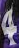
Number: 4